Indian rupee

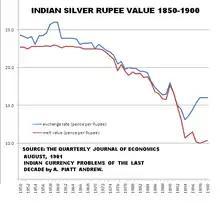
Chart showing exchange rate of Indian silver rupee coin (blue) and the actual value of its silver content (red), against British pence. (From 1850 to 1900)

Historically, the rupee was a silver coin. This had severe consequences in the nineteenth century when the strongest economies in the world were on the gold standard (that is, paper linked to gold). The discovery of large quantities of silver in the United States and several European colonies caused the panic of 1873 which resulted in a decline in the value of silver relative to gold, devaluing India's standard currency. This event was known as "the fall of the rupee". In Britain War, the Long Depression resulted in bankruptcies, escalating unemployment, a halt in public works, and a major trade slump that lasted until 1897.